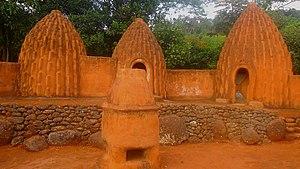
Cette image représente des cases Mousgoum, ce peuple des plaines du Nord-Cameroun du Sud-ouest du Tchad et de l'Est du Nigéria. Faites en boue séchée, elles sont reproduites ici à la Fondation Jean Félicien Gacha à Bangoulap, dans la région de l'Ouest.
Les Mousgoum sont un peuple d'Afrique centrale et occidentale. Riverains du Moyen-Logone, ils sont surtout présents dans les plaines du nord-Cameroun et au sud-ouest du Tchad, également dans l'est du Nigeria. Ils font partie du groupe des Kirdis. Leur architecture traditionnelle a été très étudiée.